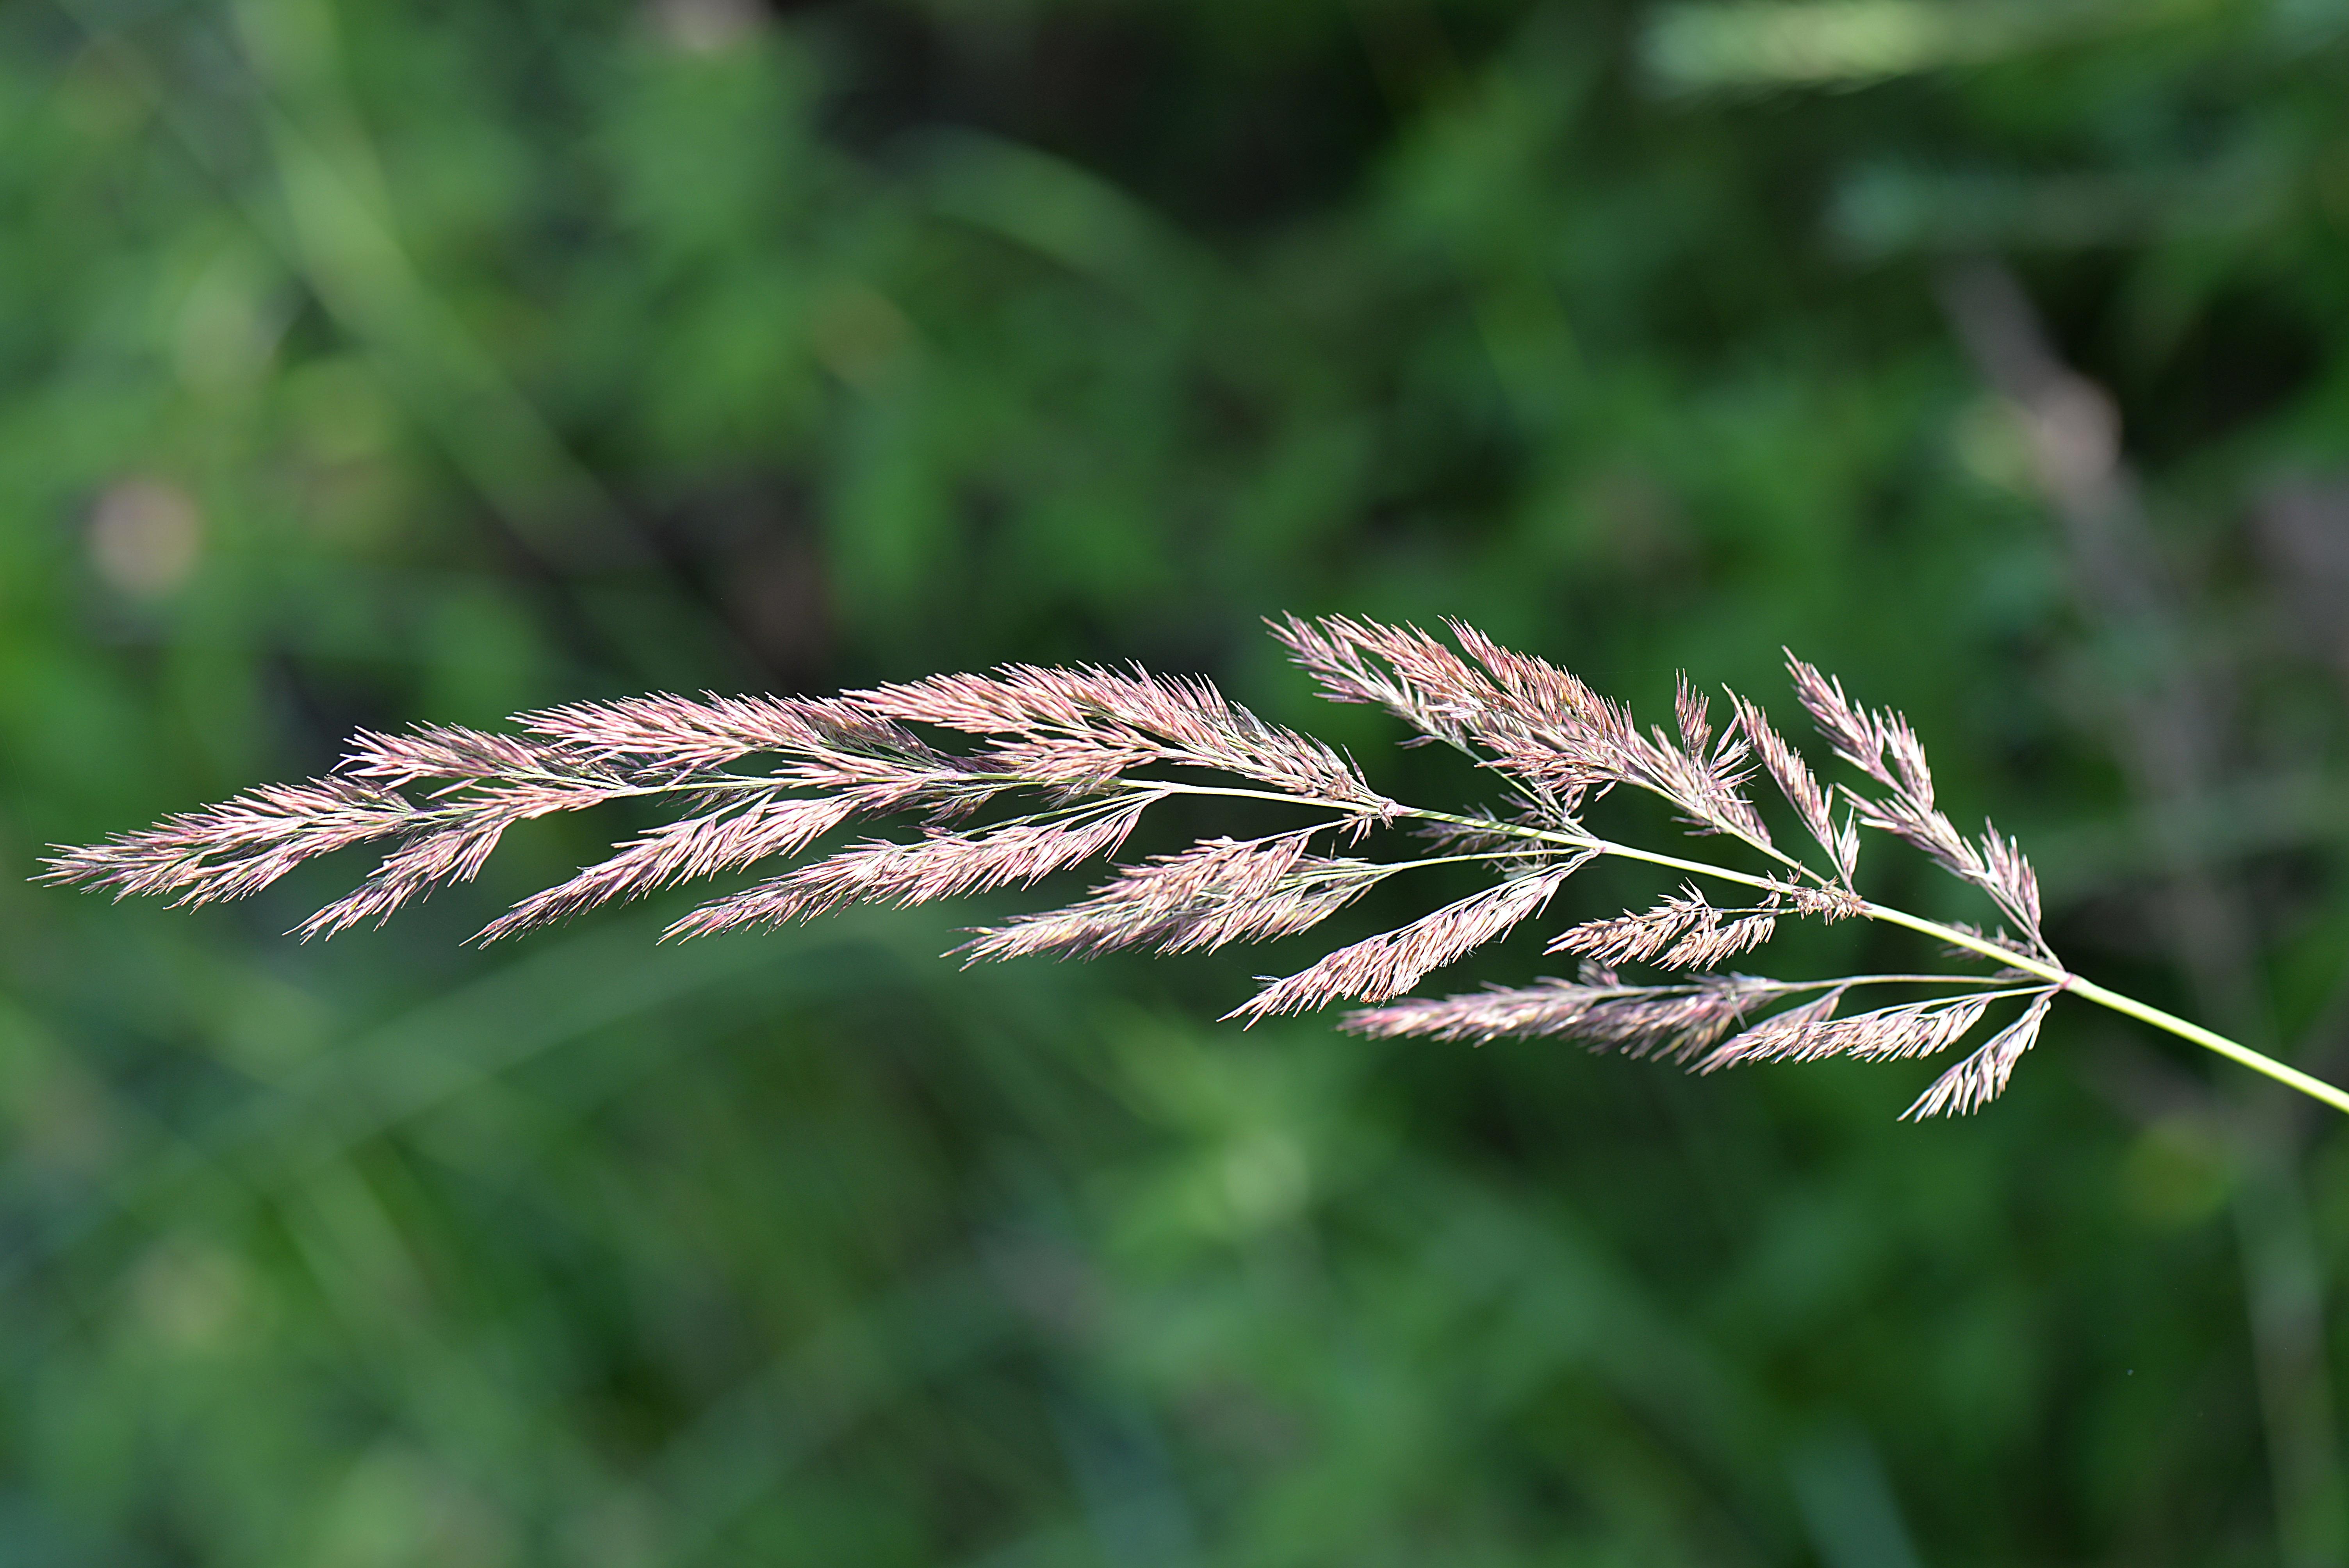
tree, nature, grass, branch, plant, lawn, prairie, leaf, flower, green, macro, botany, flora, twig, close up, blade of grass, macro photography, flowering plant, grass family, plant stem, land plant